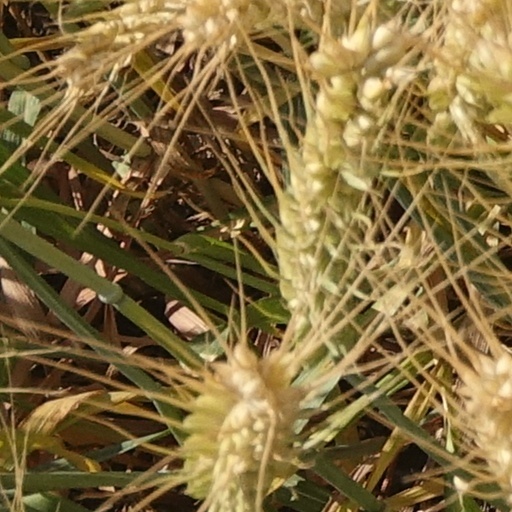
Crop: wheat